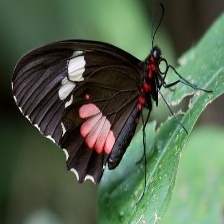
Species: GREEN CELLED CATTLEHEART